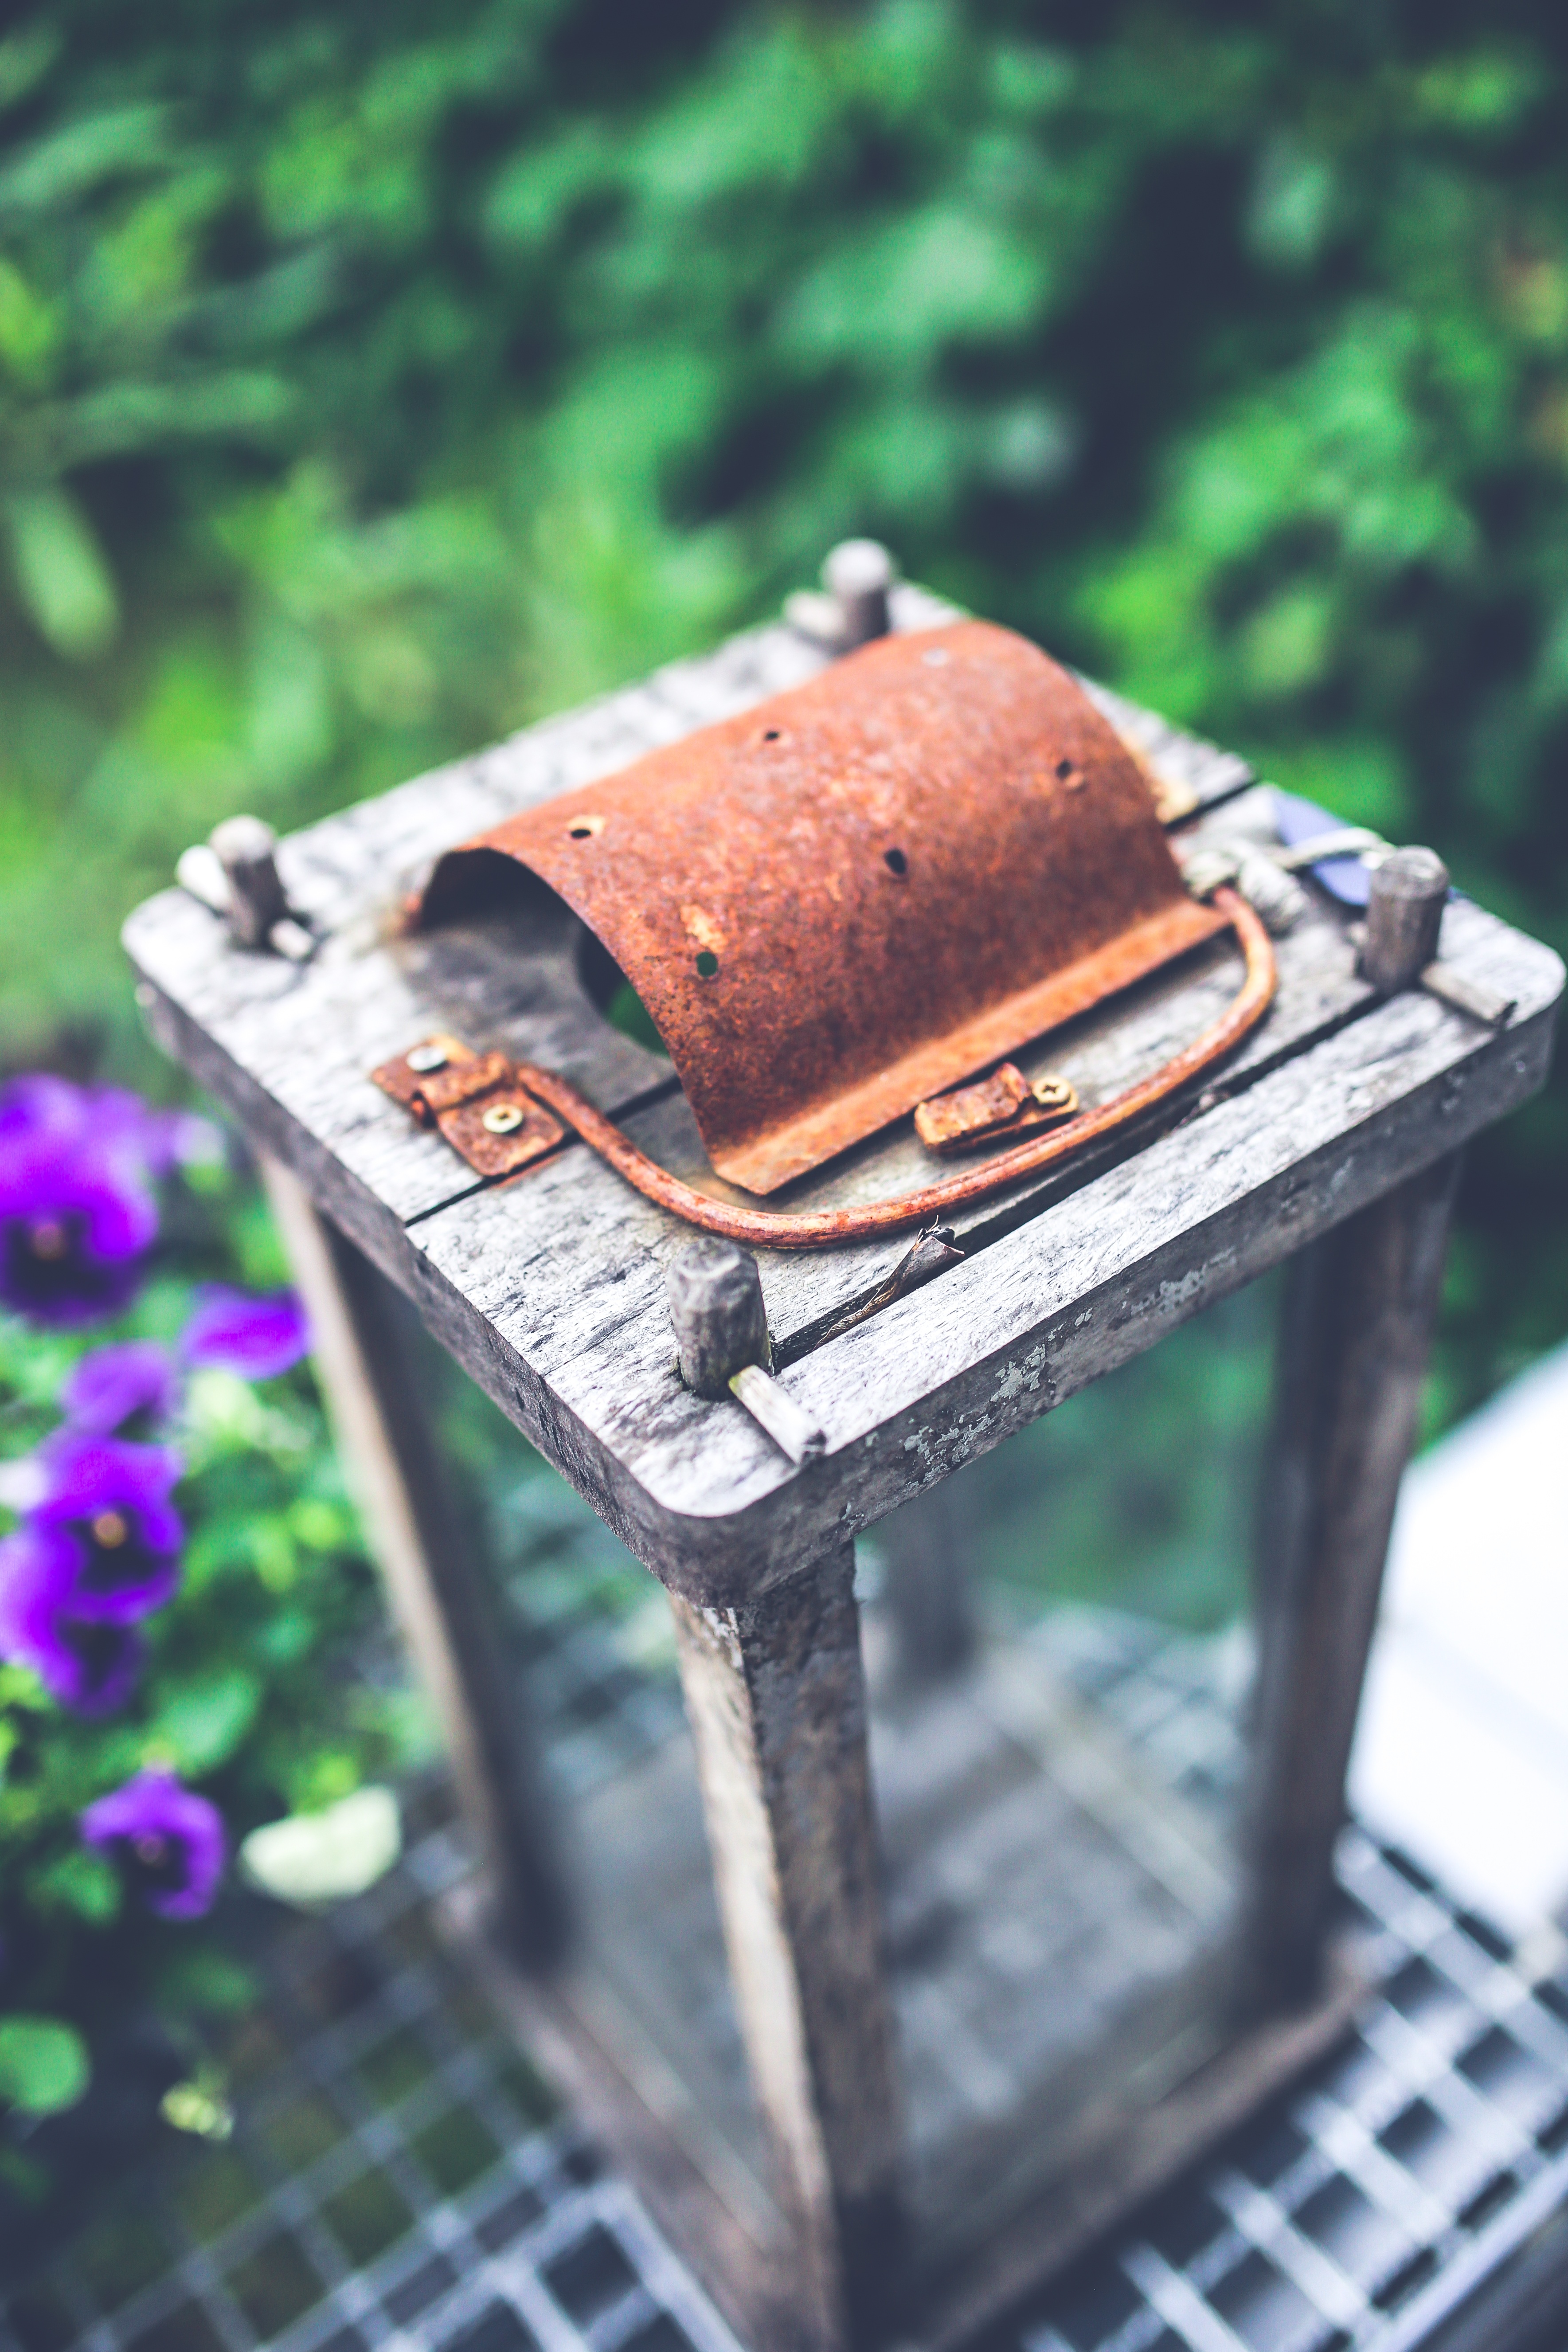
wood, vintage, retro, old, rust, green, color, dutch, wooden, shape, scandinavian, lanter